Gabriel Mann

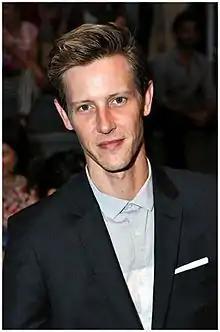
Mann in June 2014

Gabriel Mann (born Gabriel Wilhoit Amis Mick; May 14, 1972) is an American actor and model, known for his role as Nolan Ross on the ABC drama series "Revenge". He has co-starred in several films, including "The Life of David Gale", "The Bourne Identity", and "The Bourne Supremacy". Mann studied acting at The Neighborhood Playhouse School of the Theatre in New York City.